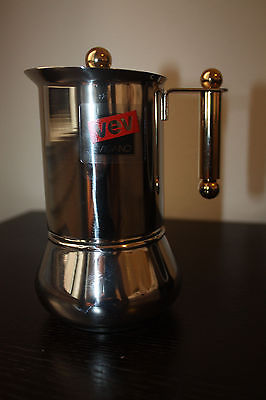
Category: coffee maker